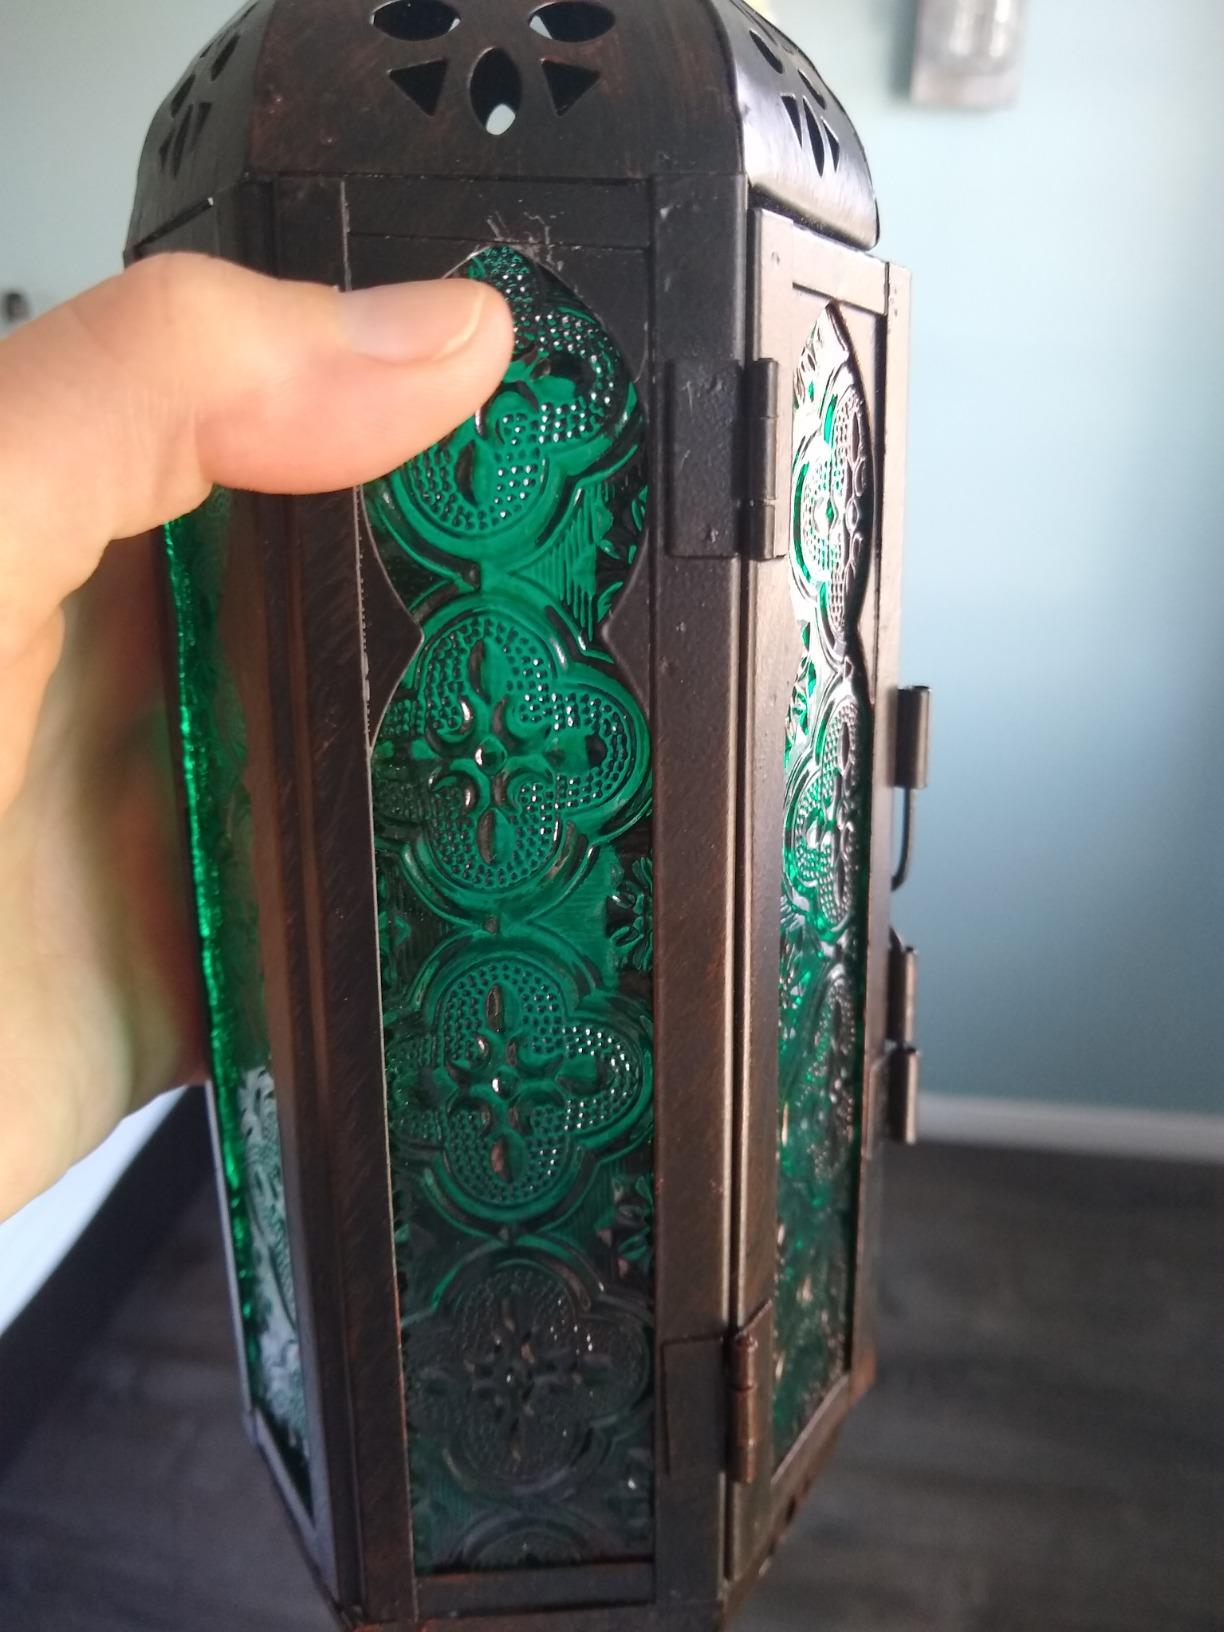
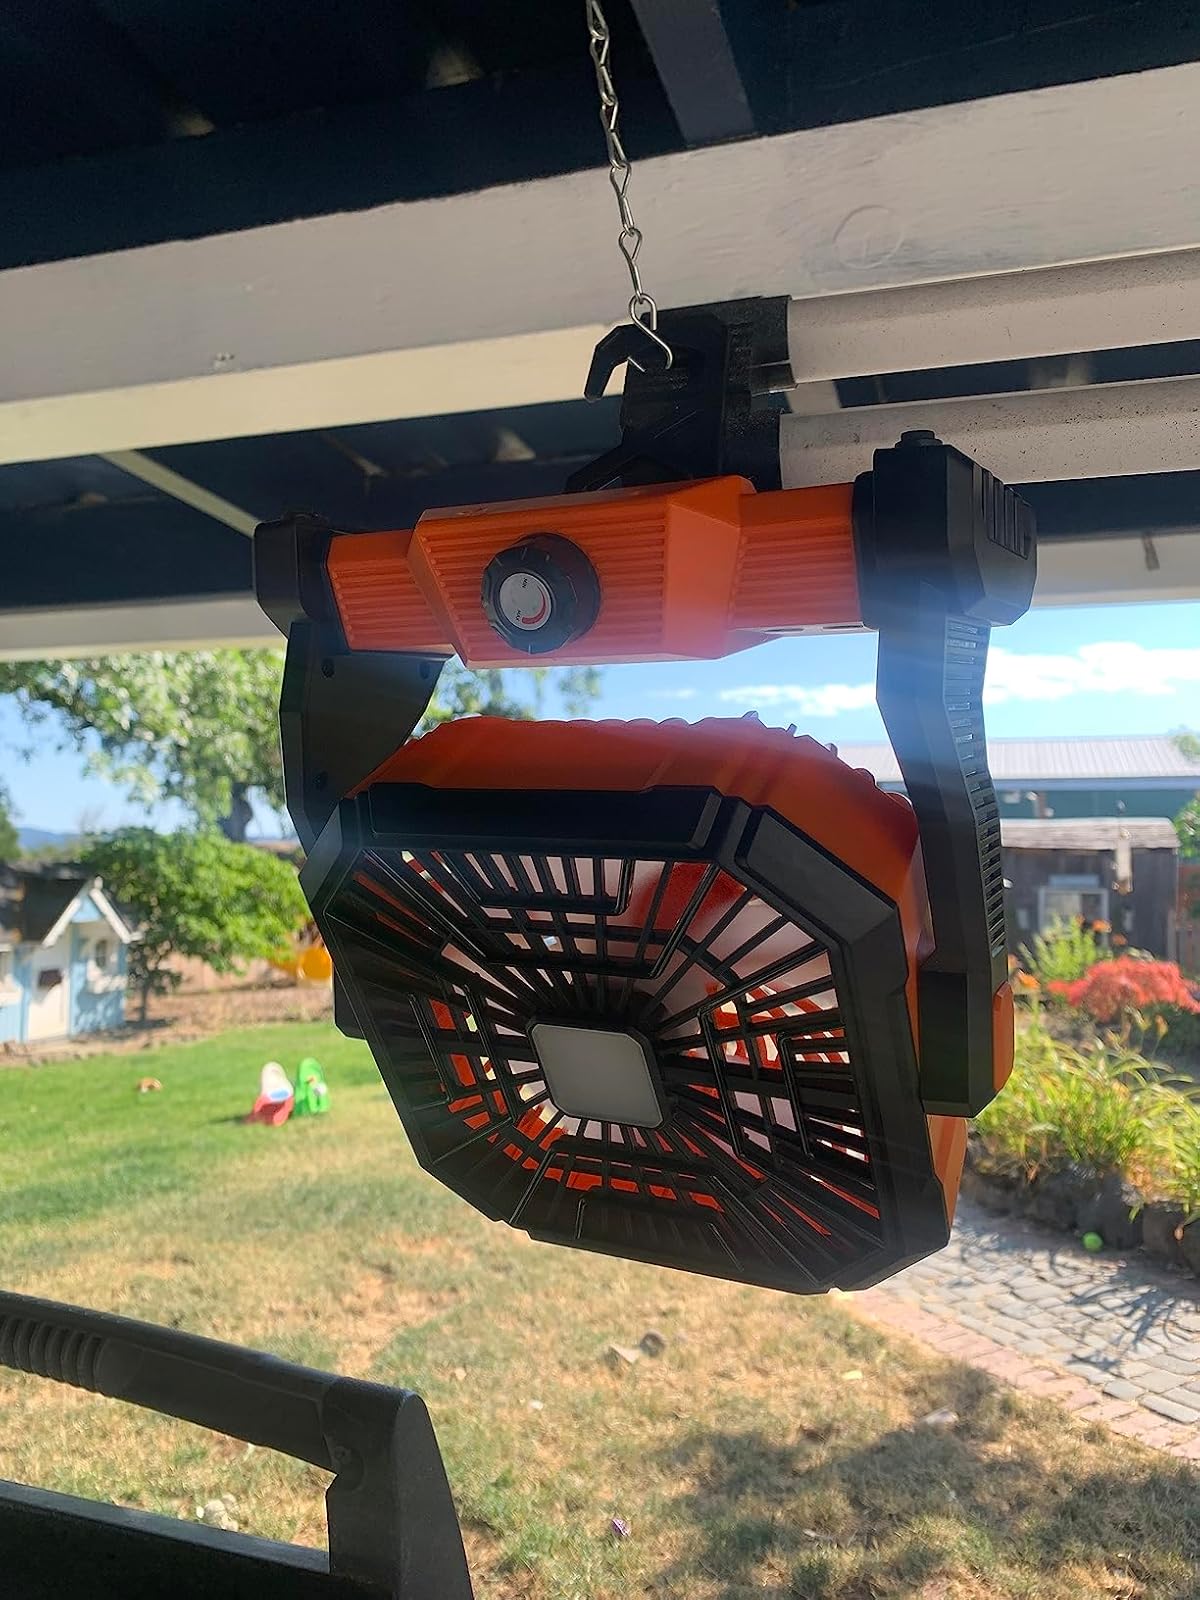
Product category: lantern
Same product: no